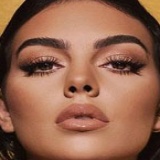
hoa hậu Georgina Rodriguez